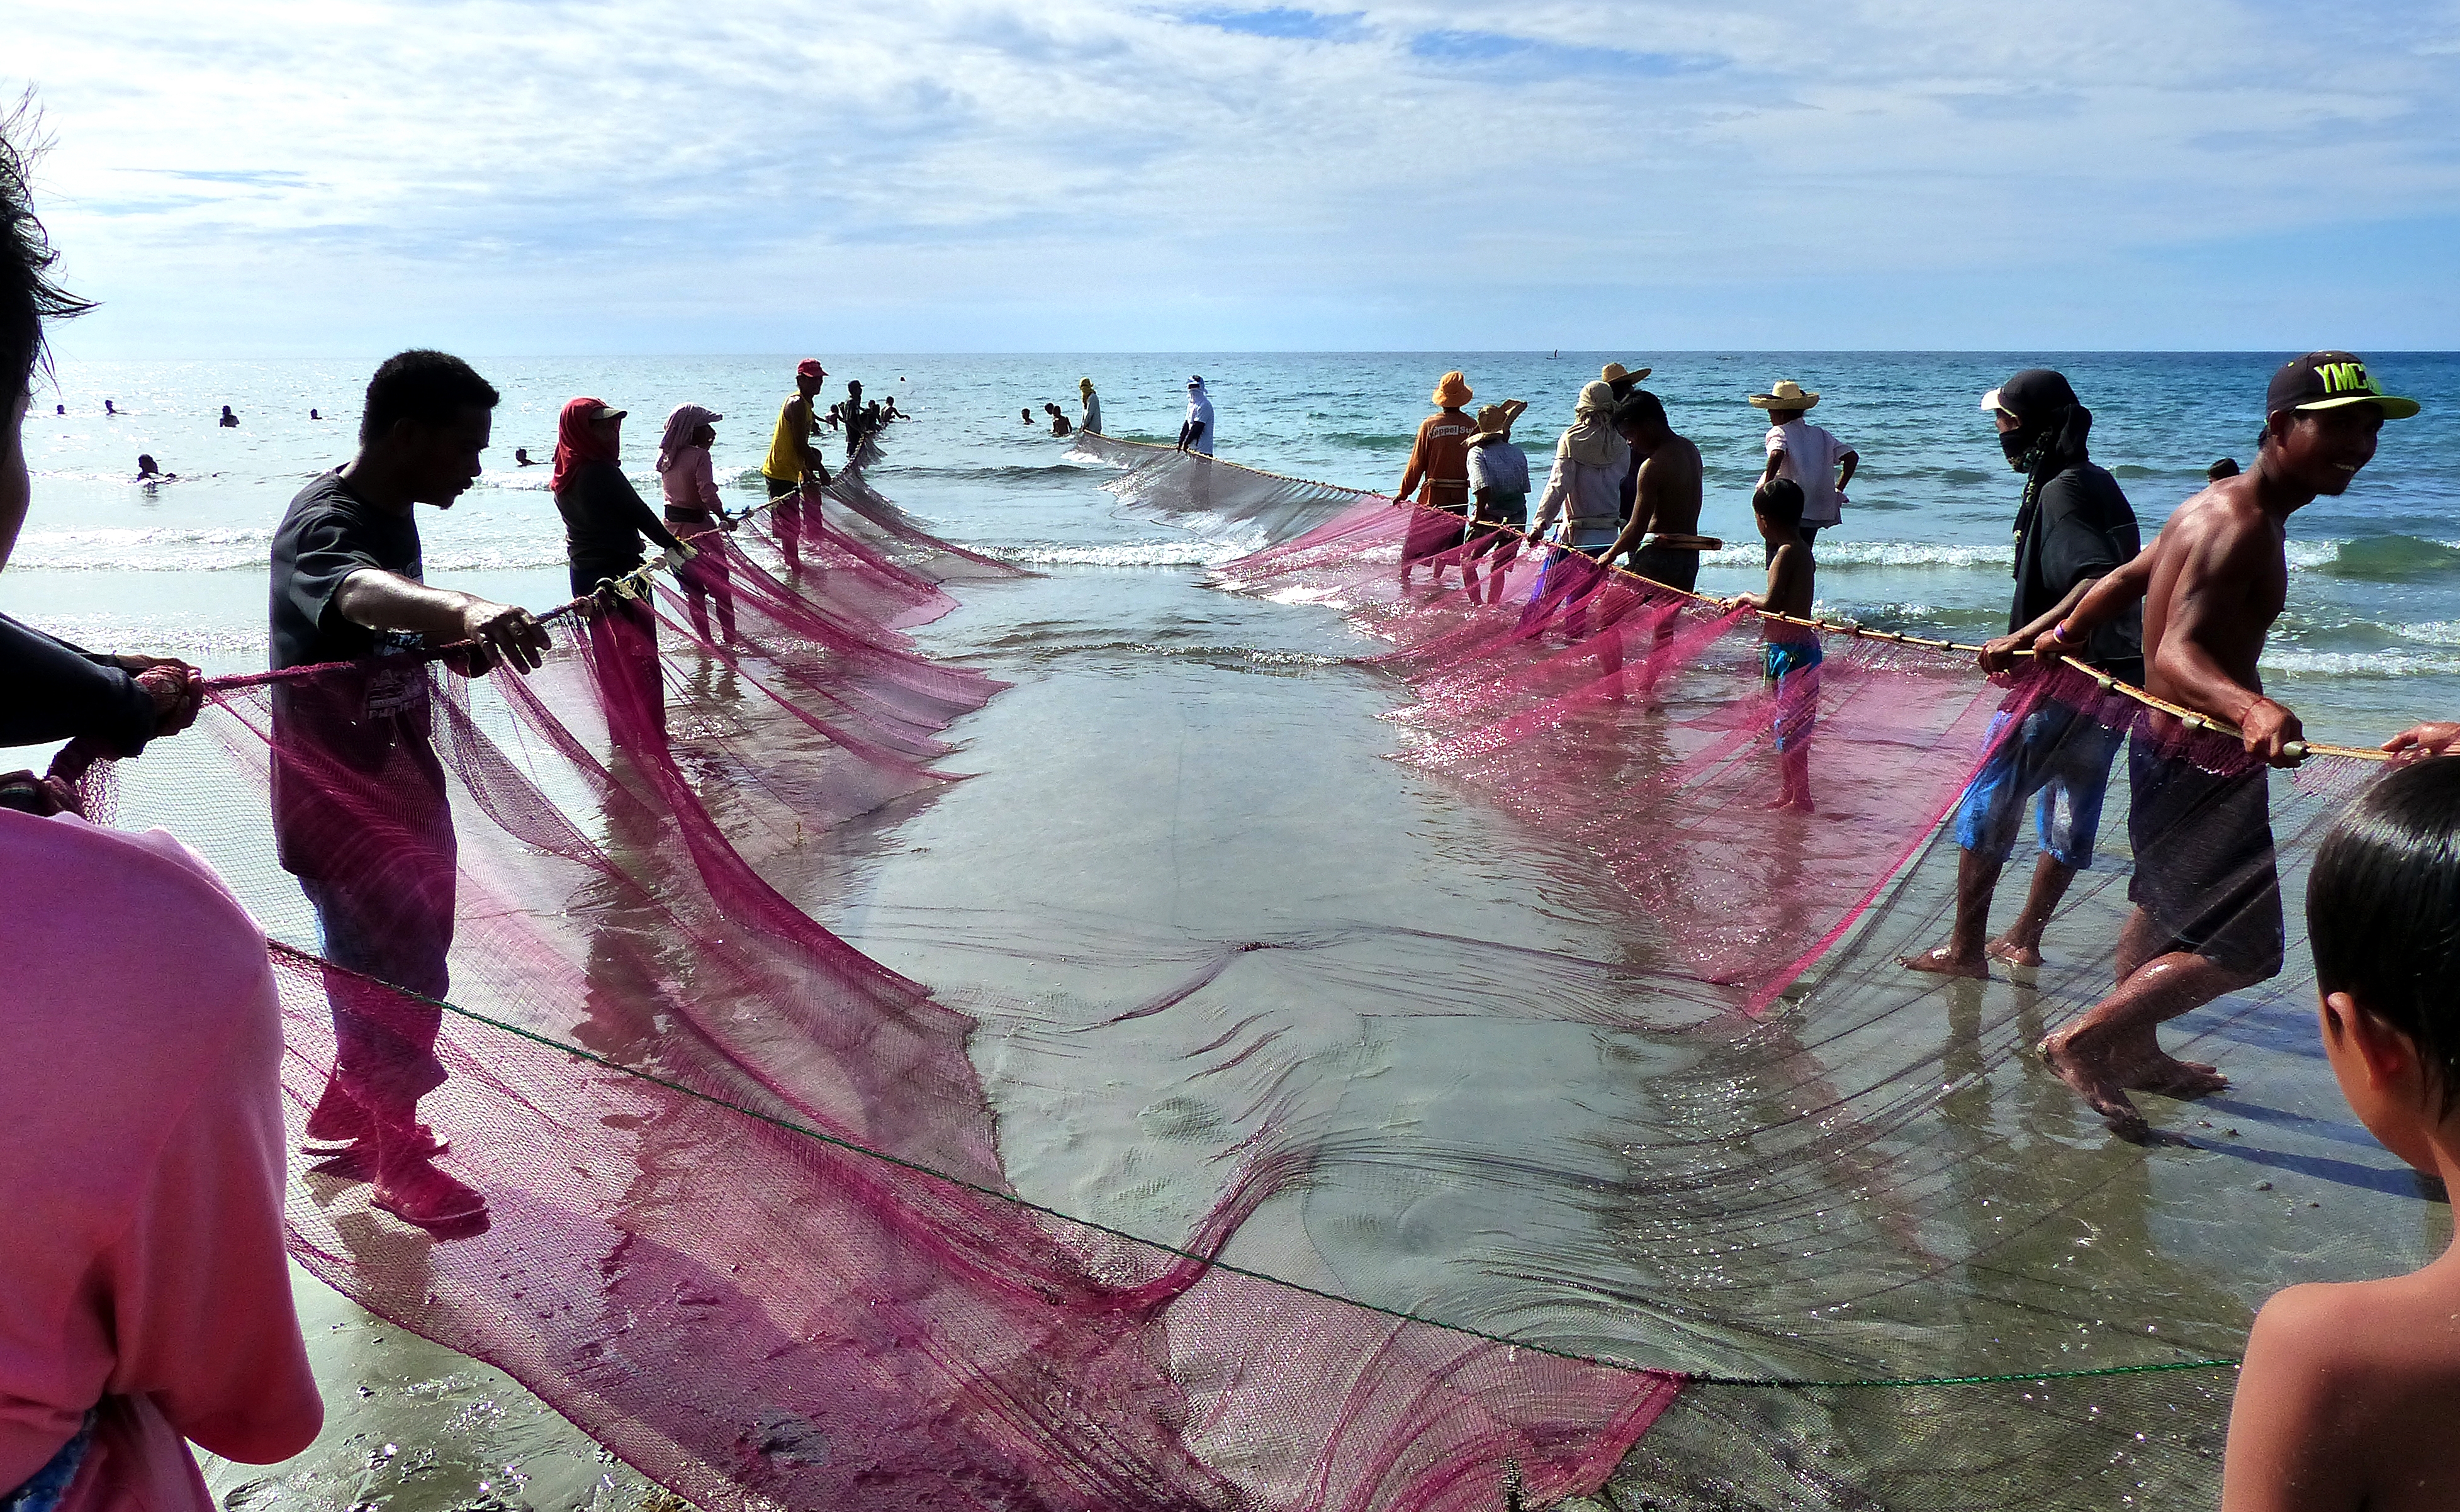
beach, sea, vacation, fishing, netting, image, lumixfz200